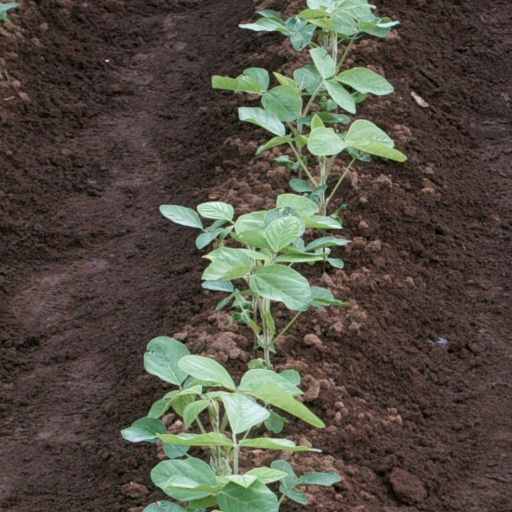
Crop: soybean